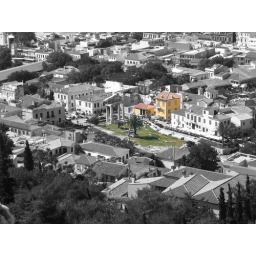
I took this picture on my way up to the Parthenon in Greece. I left the palm tree and house in color.